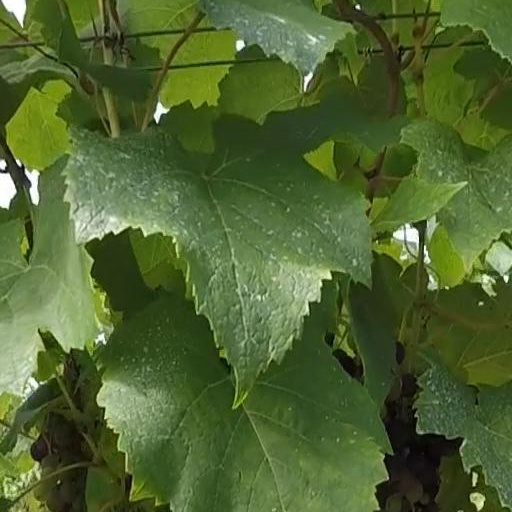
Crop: grape